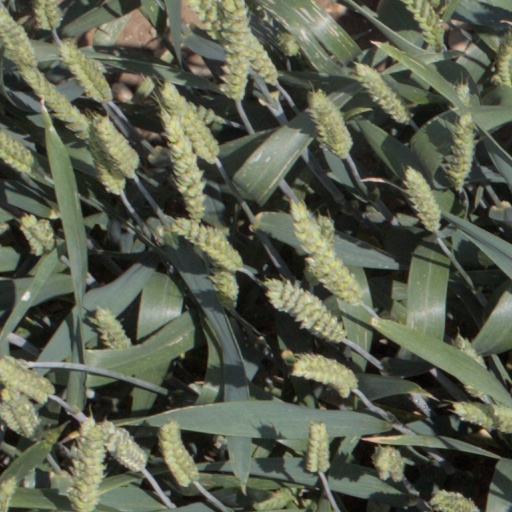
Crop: wheat